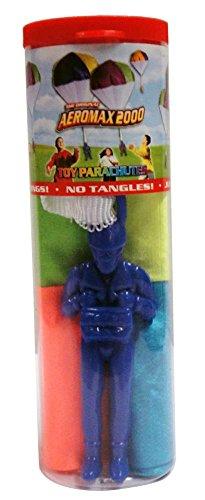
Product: Aeromax Original Tangle Free Toy Parachute has no strings to tangle and requires no batteries. Simply toss it high and watch it fly!
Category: Toys & Games | Novelty & Gag Toys | Flying Toys | Toy Parachute Figures
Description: BEST PERFORMING tangle free toy parachute.
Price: $7.94
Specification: ProductDimensions:6x2x6inches|ItemWeight:1.44ounces|ShippingWeight:2.08ounces(Viewshippingratesandpolicies)|DomesticShipping:ItemcanbeshippedwithinU.S.|InternationalShipping:ThisitemcanbeshippedtoselectcountriesoutsideoftheU.S.LearnMore|ASIN:B00004TXNR|Itemmodelnumber:glow-02|Manufacturerrecommendedage:3yearsandup